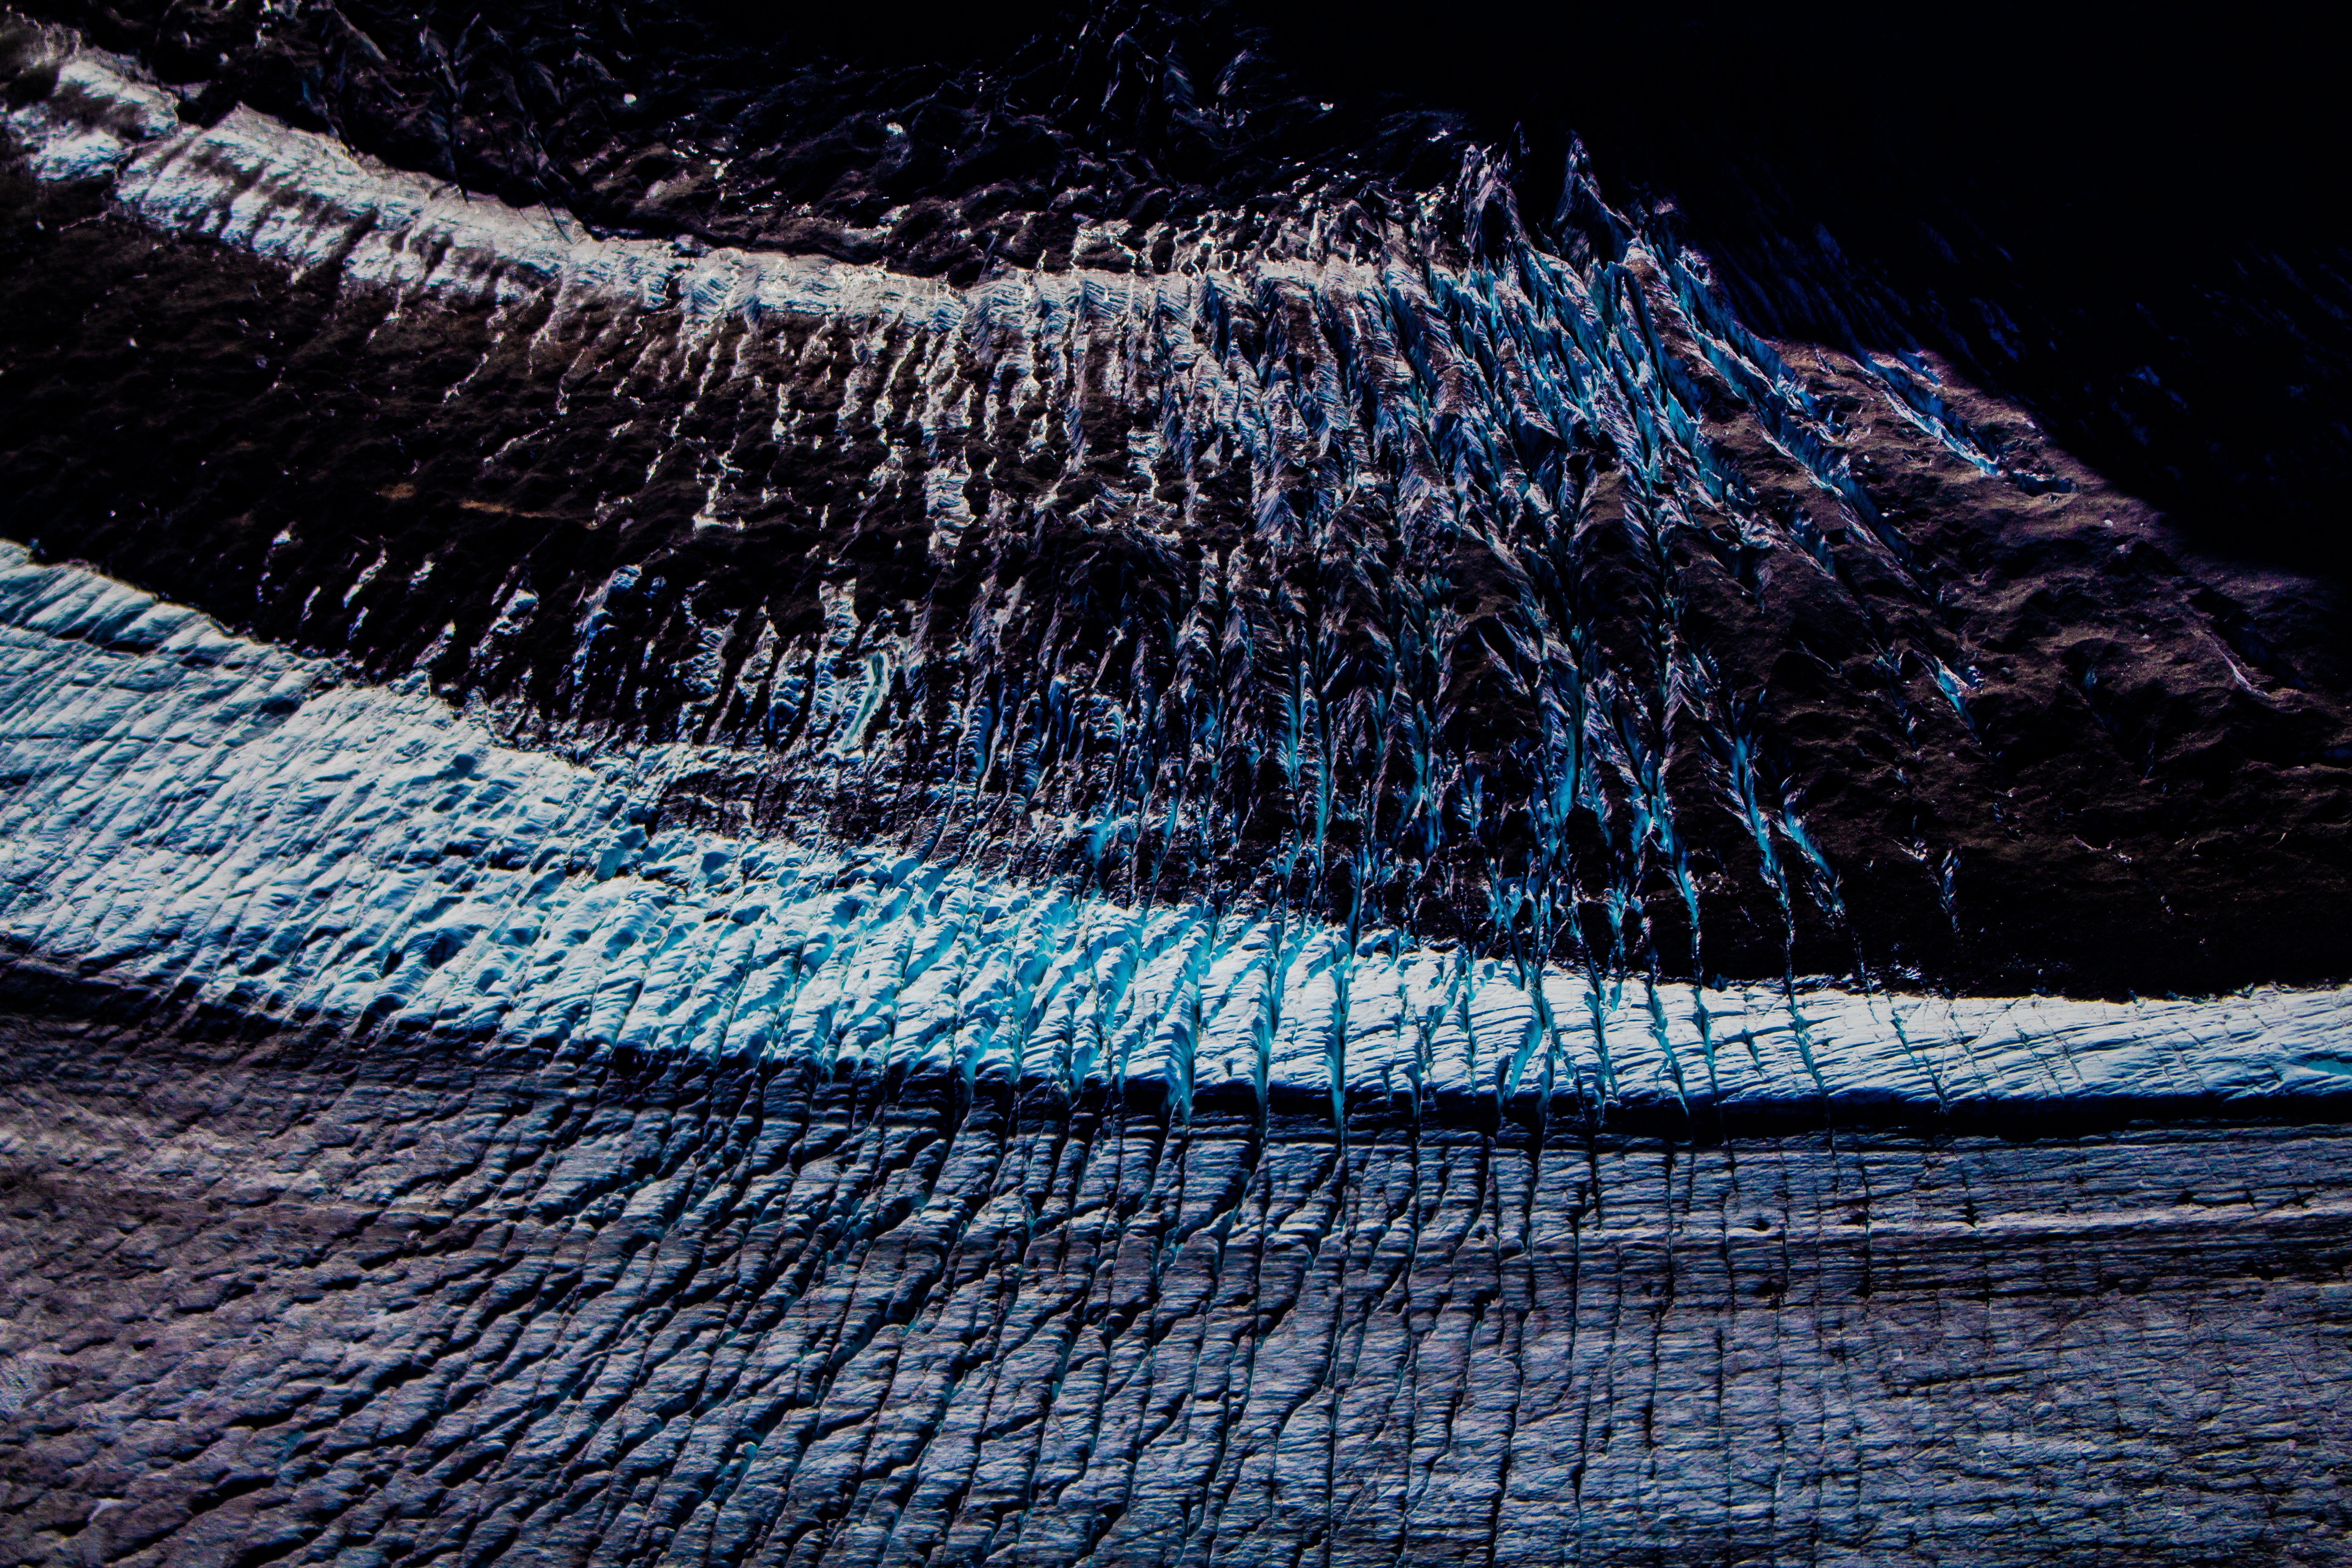
blue, water, light, tree, sky, textile, electric blue, night, woolen, thread, darkness, wool, art